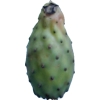
Label: cactus_fruit_green